Spartacist uprising

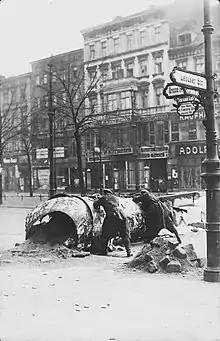

The death toll was roughly 150–200, mostly among the insurgents. The most prominent deaths were those of Liebknecht and Luxemburg, who were executed extrajudicially on 15 January, almost certainly with the at least tacit approval of the MSPD-led government. The party's involvement hampered its position throughout the life of the Weimar Republic, although quashing the uprising allowed elections for the National Assembly to take place as scheduled on 19 January 1919. The Assembly went on to write the Weimar Constitution that created the first national German democracy.